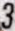
Number: 3